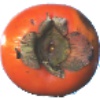
Label: kaki